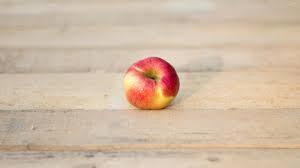
Label: apples